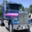
Label: truck